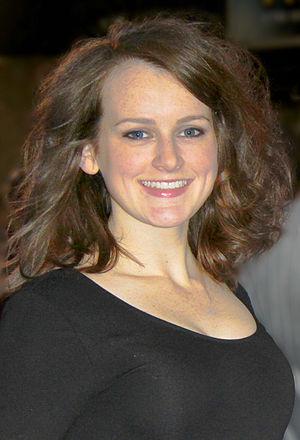
Downton Abbey est une série télévisée britannique, créée par Julian Fellowes et co-produite par Carnival Films et Masterpiece. Elle compte 52 épisodes d'une durée moyenne de 50 minutes, répartis en 6 saisons. Elle a été diffusée du 26 septembre 2010 au 25 décembre 2015 sur ITV1 au Royaume-Uni et en Irlande, ainsi qu'au Canada sur VisionTV, et par la suite en Suisse, en France, en Belgique et au Québec. Downton Abbey est une série dramatique historique mettant en scène la vie d'une maisonnée aristocratique britannique dans les années 1910 et 1920 en accordant la même attention aux aristocrates et aux domestiques qui travaillent à leur service. Au fil des saisons, la série intègre de nombreux éléments empruntés au genre du soap opera.
Sophie McShera, née en 1985 à Bradford dans le Yorkshire de l'Ouest, est une actrice britannique principalement connue pour le rôle de Daisy dans la série télévisée Downton Abbey, créée par Julian Fellowes.